Tom McAnearney

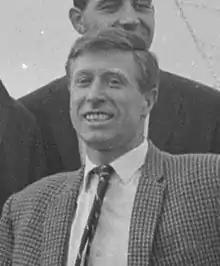
McAnearney in 1963

Tom McAnearney (6 January 1933 – 14 February 2012) was a Scottish football player and manager.